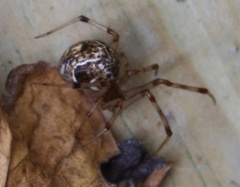
Species: Parasteatoda_tepidariorum